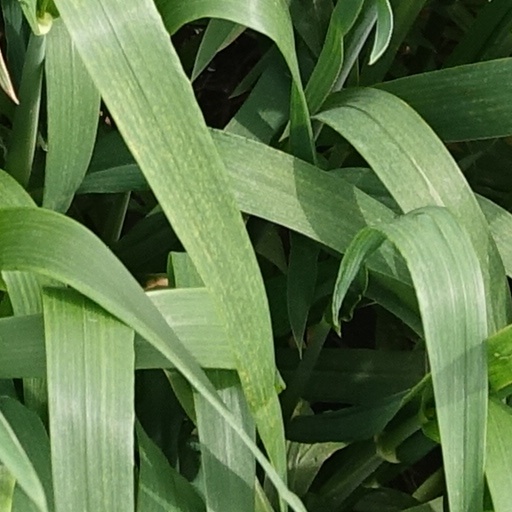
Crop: wheat